The Vanishing (1988 film)

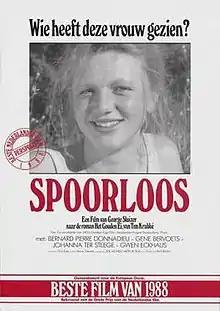
Dutch film poster

The Vanishing (literally: "Traceless" or "Without a Trace") is a 1988 psychological thriller film directed by George Sluizer, adapted from the novella "The Golden Egg" (1984) by Tim Krabbé. It stars Gene Bervoets as a man who searches obsessively for his girlfriend following her disappearance at a rest area. "The Vanishing" was released on 27 October 1988, and received positive reviews. Sluizer remade the film in English in 1993.